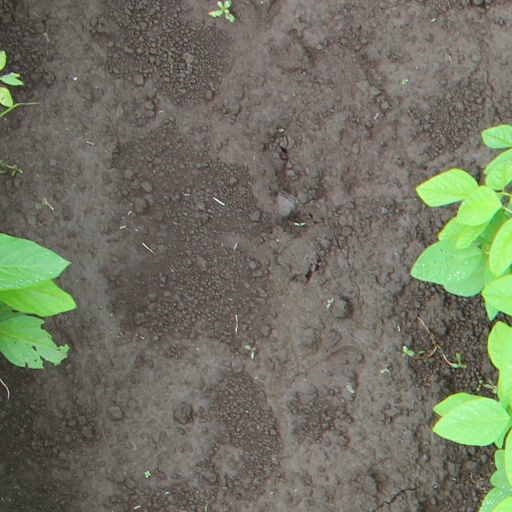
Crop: soybean